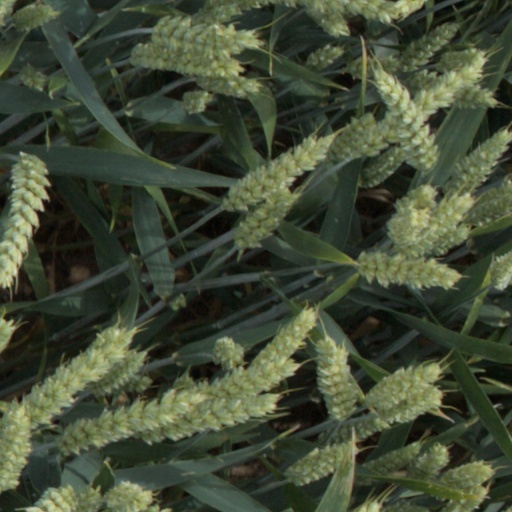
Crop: wheat